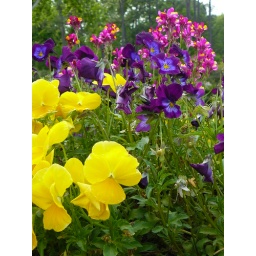
I so love all the colorful flowers in the spring and summer.